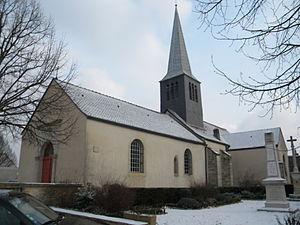
Montagny-lès-Beaune est une commune française située dans le département de la Côte-d'Or en région Bourgogne-Franche-Comté.